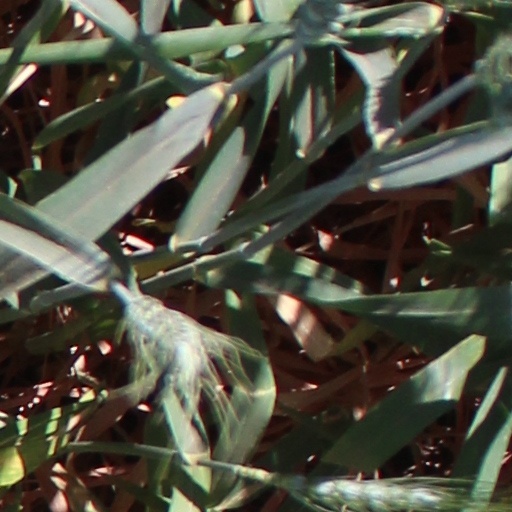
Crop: wheat